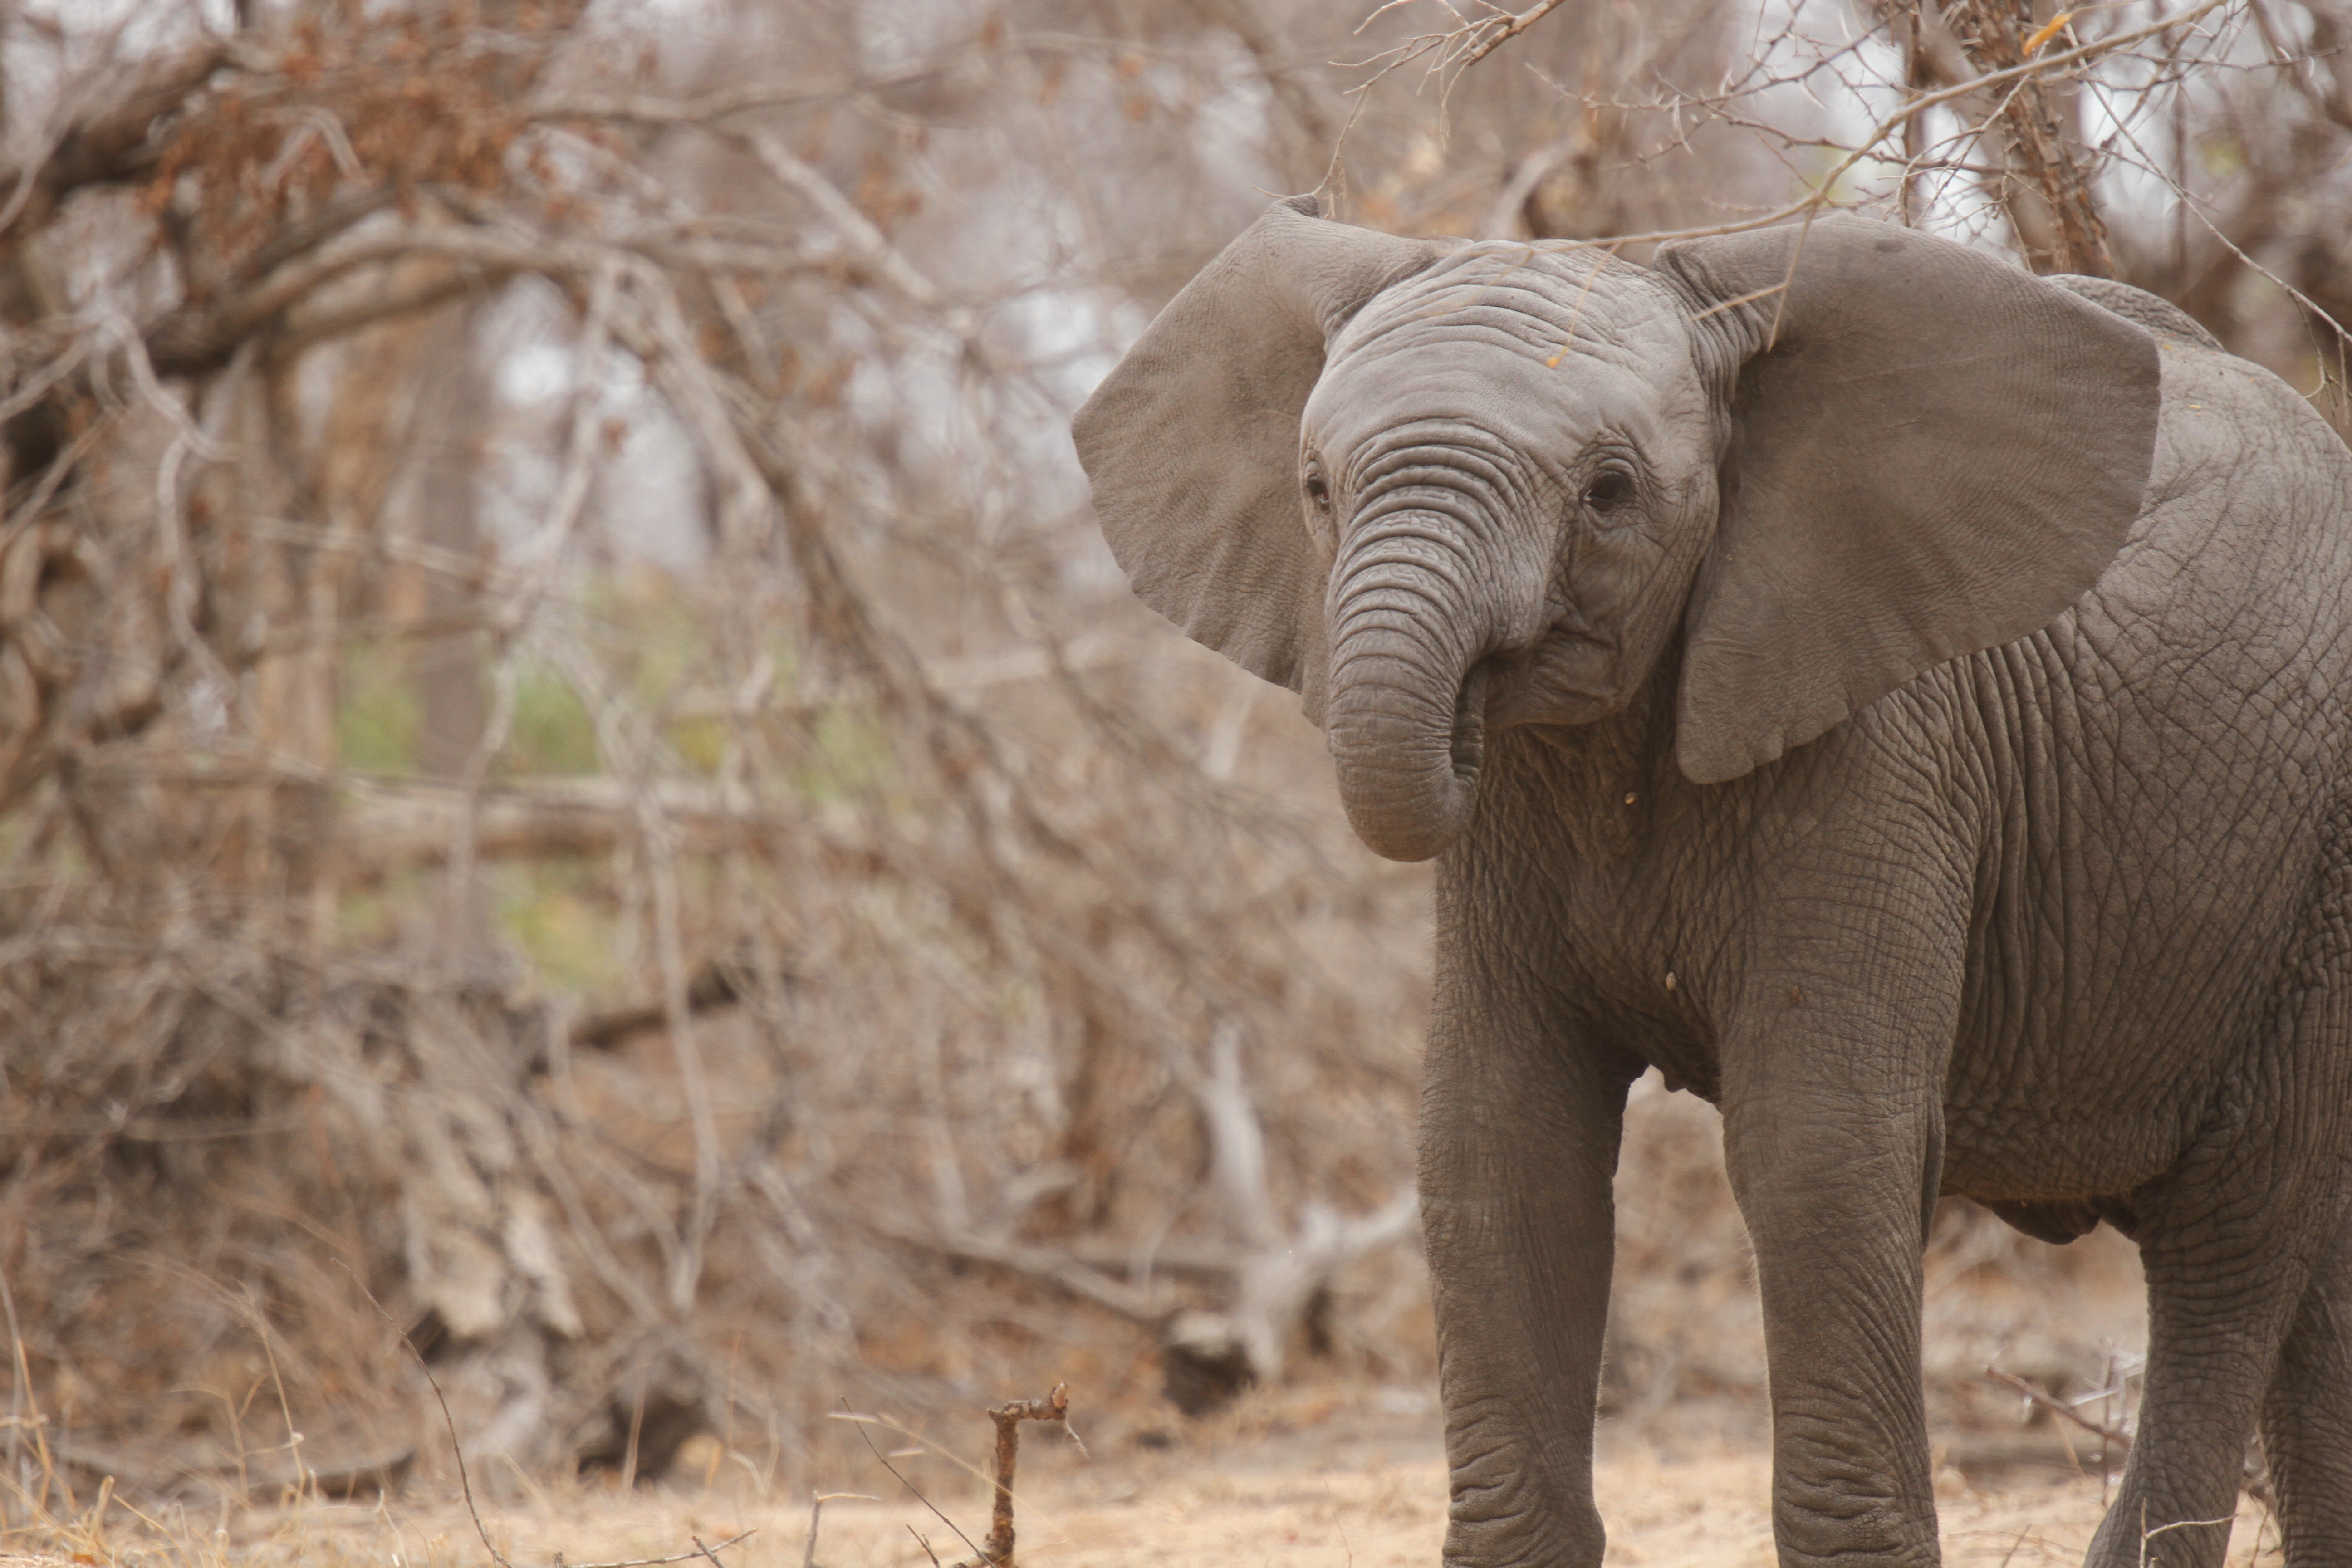
wildlife, mammal, fauna, elephant, safari, indian elephant, african elephant, elephants and mammoths